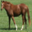
Label: horse